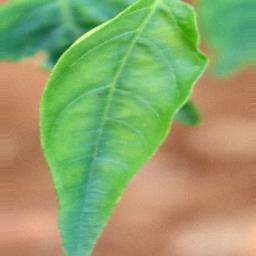
Label: healthy